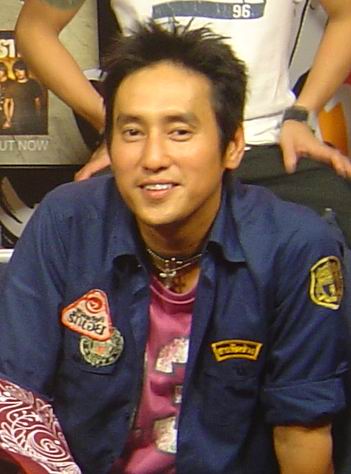
ศักดิ์สิทธิ์ แท่งทอง

| name = ศักดิ์สิทธิ์ แท่งทอง
| image = Suksit TaengThong.jpg
| caption = ศักดิ์สิทธิ์ แท่งทอง ในปี พ.ศ. 2549
| nickname = หน่อย, แท่ง
| birthplace = อำเภอเมืองอุดรธานี จังหวัดอุดรธานี ประเทศไทย
| yearsactive = พ.ศ. 2533–ปัจจุบัน
| ส่วนเกี่ยวข้อง =
| ค่าย = เอ็กแซ็กท์|เดอะ วัน เอ็นเตอร์ไพร์ส
| ตุ๊กตาทอง =
| สุพรรณหงส์ =
| ชมรมวิจารณ์บันเทิง =
| โทรทัศน์ทองคำ =
| นาฏราช = นักแสดงนำชายยอดเยี่ยม พ.ศ. 2561 - เลือดข้นคนจาง
| คมชัดลึก อวอร์ด = นักแสดงนำชายยอดเยี่ยม ประเภทละครโทรทัศน์ พ.ศ. 2561 - เลือดข้นคนจาง
| birthname = ศักดิ์สิทธิ์ แท่งทอง
ศักดิ์สิทธิ์ แท่งทอง 14 ชื่อเล่นพ่อแม่ตั้งให้ของเหล่าซุปตาร์..ที่หลายคนอาจยังไม่รู้ ประวัติ ศักดิ์สิทธิ์ แท่งทอง (แต่นิยมเรียกนามแฝงว่า แท่ง) เป็นนักแสดง นักร้อง พิธีกรชาวไทย มีชื่อเสียงจาก ภาพยนตร์ เรื่อง กลิ้งไว้ก่อนพ่อสอนไว้, รักแท้บทที่ 1 ละครเรื่อง เพื่อเธอ, อยากหยุดตะวันไว้ที่ปลายฟ้า, ละครซิตคอม 3 หนุ่ม 3 มุม และละครหลังข่าวอีกหลายเรื่อง รวมถึงซิตคอม เรื่อง บางรักซอย 9
มีวงดนตรีของตัวเองที่ตั้งขึ้นมาจากกลุ่มเพื่อนทีม แมงปอล้อคลื่น ที่ใช้ชื่อว่า พลพรรครักเอย และนอกจากนี้แท่งยังเคยเล่นฟุตบอลอาชีพให้กับทีม สโมสรฟุตบอลสุราษฎร์ธานี อีกด้วย และในปี พ.ศ. 2557 สโมสร ซีคเคอร์ เอฟซี ทีมในศึกดิวิชั่น 2 โซนภาคกลางและตะวันตก คว้าตัว "แท่ง" ศักดิ์สิทธิ์ แท่งทอง นักร้องนักแสดงชื่อดังมาร่วมทีมเป็นที่เรียบร้อยแล้วโดยเซ็นสัญญา 1 ปี ในตำแหน่งกองกลาง สวมเสื้อหมายเลข 1
== ประวัติ ==
ศักดิ์สิทธิ์ แท่งทอง เกิดเมื่อวันที่ 6 มิถุนายน พ.ศ. 2510 ที่ตำบลหมูม่น อำเภอเมืองอุดรธานี จังหวัดอุดรธานี เป็นลูกชายคนแรกของครอบครัวและมีน้องชาย 1 คน ว่าด้วยเรื่อง ศักดิ์สิทธิ์ - ศักดิ์สิทธิ์ tangsaksit.comศักดิ์สิทธิ์เติบโตตามจังหวัดต่าง ๆ เนื่องจากคุณพ่อมีอาชีพรับราชการ จึงทำให้ต้องย้ายไปประจำตามจังหวัดต่าง ๆ พออายุได้ 15 ปี ก็เริ่มเข้ามาเรียนที่กรุงเทพฯ ในระดับชั้นมัธยมศึกษาปีที่ 3 ที่โรงเรียนรุจิเสรีวิทยา และจบการศึกษาระดับมัธยมศึกษาปีที่ 6 จากโรงเรียนวัดราชาธิวาส “แท่ง”เหงื่อตก รับภารกิจควงสากร่วมกับรุ่นน้องวัดราชาฯ เดินเร่ขาย หาทุนเข้าหมวดกิจกรรมฯ ในรายการ “รถโรงเรียน” bkkonline.com และเรียนต่อระดับอุดมศึกษาคณะนิเทศศาสตร์ มหาวิทยาลัยกรุงเทพ|คณะ​นิเทศศาสตร์​ มหา​วิทยาลัย​กรุงเทพ โดยทำงานไปด้วยระหว่างที่เรียนได้เข้าไปช่วยงานเบื้องหลังฝ่ายศิลป์ในรายการทีวี "ผู้หญิงวันนี้" และ บริษัทโฆษณา "สยามสตูดิโอ" ทำให้มีผลงานบันเทิงงานแรกคือ การถ่ายโฆษณาของธนาคารกรุงเทพฯ พาณิชย์การ ศักดิ์สิทธิ์ แท่งทอง nangdee.com ต่อมามีผลงานภาพยนตร์โฆษณาอีก 3 เรื่อง คือ กางเกงยีนส์แม็ค, น้ำส้มกรีนสปอร์ต, เนสกาแฟเชค จนมาถึงจุดเปลี่ยนชีวิตคือได้รับคัดเลือกให้มารับบทเป็น "นายโอฬาร หรือ หมี ณ หินกลิ้ง" ในภาพยนตร์เรื่อง "กลิ้งไว้ก่อน พ่อสอนไว้" กำกับโดย สมจริง ศรีสุภาพ และในเวลาไล่เลี่ยกันก็ได้รับบทเป็น "ทศพล" ในละครซิตคอมเรื่อง 3 หนุ่ม 3 มุม และได้แสดงในภาพยนตร์เรื่องที่ 2 เรื่อง "ปีหนึ่งเพื่อนกันและวันอัศจรรย์ของผม" ออกฉายเมื่อวันที่ 27 มีนาคม พ.ศ. 2536 ปีหนึ่งเพื่อนกันและวันอัศจรรย์ของผม กับผู้กำกับคนเดิม สมจริง ศรีสุภาพ ซึ่งได้แสดงนำร่วมกับ ปฏิภาณ ปฐวีกานต์
ศักดิ์สิทธิ์ยังได้รวมตัวกับเพื่อนตั้งทีมฟุตบอล แมงปอล้อคลื่น เริ่มเตะฟุตบอลเพื่อการกุศลอย่างเป็นจริงเป็นจังเมื่อประมาณปี 2538 นอกจากนี้เขายังมีผลงานเพลง โดยในปี 2539 กับผลงานเดี่ยวชุด "มินิอัลบั้ม ชุดเด็กหลังห้อง" ต่อมาได้รวมตัวกันตั้งวง พลพรรครักเอย และมีผลงานออกอัลบั้มชื่อชุด "พักรบ" เมื่อเดือนมิถุนายน 2548 และชุด "พบรัก" ในปี 2549
== กิจกรรมการกุศล ==
แท่งและเพื่อน ๆ ได้รวมตัวตั้งกลุ่ม แมงปอล้อคลื่น ที่อยากจะออกกำลังกาย พบปะสังสรรค์ โดยใช้ฟุตบอลเป็นตัวกลาง จนกลายมาเป็นทีมฟุตบอลที่ตระเวนเตะหารายได้เพื่อการกุศลมาแทบจะทั่วประเทศ โดยเริ่มเตะฟุตบอลเพื่อการกุศลอย่างเป็นจริงเป็นจังเมื่อประมาณปี 2538 เมื่อแหม่ม สุริวิภา ชักชวนแท่งร่วมทำบุญเพื่อสร้างอาคารเรียน ให้โรงเรียนที่จังหวัดสกลนคร จึงเกิดความคิดที่จะเปิดรับบริจาคเงินจากบุคคลทั่วไป โดยจัดเป็นการเตะฟุตบอลเพื่อการกุศล จากนั้นองค์กรการกุศลต่างๆก็เริ่มติดต่อชักชวน พลพรรคแมงปอฯ ร่วมเตะฟุตบอลการกุศล
แท่งมีส่วนร่วมในกิจกรรมการกุศลอย่างเช่น ในโครงการ "คนหล่อขอทำดี" ของ นิตยสารสุดสัปดาห์ ฉลองการก้าวเข้าสู่ปีที่ 26 ในโครงการ โดยไปร่วมเล่นดนตรีร้องเพลงให้กับผู้ต้องขังหญิงที่ทัณฑสถาน เมื่อวันที่ 13 กุมภาพันธ์ 2551 ร่วมกับ พลพรรครักเอย, โจอี้ บอย และ สมเจต พยัฆโส 17 เพลงรักจากแท่งถึงเธอ sudsapda.com
== ผลงาน ==
=== ละครโทรทัศน์ ===
=== ภาพยนตร์ ===
* พ.ศ. 2532: มาเฟียเสียฟอร์มเลย ภาพยนตร์สั้น เพื่อ โปรโมท วงนูโว
* พ.ศ. 2534: กลิ้งไว้ก่อนพ่อสอนไว้
* พ.ศ. 2536: ปีหนึ่งเพื่อนกันและวันอัศจรรย์ของผม
* พ.ศ. 2538: รักแท้บทที่ 1
=== เพลง ===
* พ.ศ. 2537: เพื่อเธอ (เพลงประกอบละคร เพื่อเธอ)
* พ.ศ. 2538: อยากหยุดตะวันไว้ที่ปลายฟ้า (เพลงประกอบละคร อยากหยุดตะวันไว้ที่ปลายฟ้า)
* พ.ศ. 2539: เด็กหลังห้อง
* พ.ศ. 2548: พลพรรครักเอย อัลบั้ม พักรบ
* พ.ศ. 2549: พลพรรครักเอย อัลบั้ม พบรัก
* พ.ศ. 2553: สละโสด Feat. ไมโคร (วงดนตรี)|วงไมโคร (เพลงประกอบซิทคอม บางรักซอย 9)
* พ.ศ. 2556: เพลง หูทวนลม โปรเจกต์ Croissong Long Long Do (ครัวซอง ลอง ลอง ดู)
*พ.ศ. 2557 : ซิงเกิ้ลเพลง เหลือเป็นคนสุดท้าย
*พ.ศ. 2559: เพลง เราและนาย ร้องคู่กับ มอส ปฏิภาณ ในอัลบั้ม 20 ปี โลโซ เราและนาย
*พ.ศ. 2564 : เพลง คิดอะไรอยู่ กัน นภัทร x สไมล์ ภารฎา Feat. x นุ้ย สุจิรา (เพลงประกอบละคร ผู้ใหญ่สันต์ กำนันศรี)
=== มิวสิกวิดีโอ ===
* พ.ศ. 2533: เธอปันใจ (อัสนี-วสันต์ เป็นนักแสดงประกอบโผล่มาฉากเดียวแต่มีบทพูด)
* พ.ศ. 2535: ขอเป็นคนหนึ่ง (นันทิดา แก้วบัวสาย)
* พ.ศ. 2536: รักเธอเสมอ (อัสนี โชติกุล |อัสนี-วสันต์ โชติกุล)
* พ.ศ. 2540: วันนี้เธอบอกรักหรือยัง (เทเรซ่า อากีล่าร์)
* พ.ศ. 2544: เล่าสู่กันฟัง (ธงไชย แมคอินไตย์)
* พ.ศ. 2549: ไม่ท้อ (พลพล พลกองเส็ง)
=== คอนเสิร์ต ===
* พ.ศ. 2535: 3 หนุ่ม 3 มุม|3 หนุ่ม 3 ไมค์
* พ.ศ. 2538: ในห้องรับแขก : Guess Who's Movin
*พ.ศ. 2545: 10 ปี EXACT
* พ.ศ. 2548: พงษ์พัฒน์ Return Of The Rock
*พ.ศ. 2549: SCB Life+ Live Concert
*พ.ศ. 2551: 3 หนุ่ม 3 ไมค์ 2008
*พ.ศ. 2553: 12 ปี เสก โลโซ ใจสั่งมา
*พ.ศ. 2557: Patiparn Party 25 ปี Mr.Mos
=== พิธีกร ===
* พ.ศ. 2542: ไม่สิ้นไร้ขบวนถ้า (ช่อง 7) บริษัท Matching Entertainment
* พ.ศ. 2549: รักเอย (ช่อง 3) บริษัท โพลีพลัส
* พ.ศ. 2550: 3 หนุ่ม 3 มุม วาไรตี้ (ช่อง 9) บริษัท เอ็กแซ็กท์
* พ.ศ. 2551 - พ.ศ. 2553: 3 หนุ่ม 3 มุม ทูไนท์ (ช่อง 5) บริษัท เอ็กแซ็กท์
* พ.ศ. 2556: หนึ่งสมองสองมือ จูเนียร์ (ช่อง 7) บริษัท มีเดียสตูดิโอ
* พ.ศ. 2557 - พ.ศ. 2558: ภาพหลงยุค (ช่องไทยรัฐทีวี)
* พ.ศ. 2560 - พ.ศ. 2564: คาราวานสำราญใจ (ช่อง 3 เอชดี)
* พ.ศ. 2562: รหัสลับรหัสรอด (ช่อง 9) ทุกวันจันทร์ถึงวันอังคาร เวลา 21.00 และวันพุธ เวลา 21.15
* พ.ศ. 2562: #คนเปลี่ยนโลก The Gamechangers: Inventing the World (ช่อง 9) ทุกวันจันทร์ถึงวันอังคาร เวลา 21.00 และวันพุธ เวลา 21.15
* พ.ศ. 2563: The Golden Song เวทีเพลงเพราะ The Golden Song เวทีเพลงเพราะ (ฤดูกาลที่ 2)|ฤดูกาลที่ 2 (ช่องวัน 31) ทุกวันอาทิตย์ 18.00 น.
* พ.ศ. 2563 - ปัจจุบัน: ศักดิ์สิทธิ์คงกระพัน (เอ็มคอตเอชดี) ทุกวันเสาร์ เวลา 13.00 น.
* พ.ศ. 2564 - ปัจจุบัน: ขอข้าวกินหน่อย (Youtube : Scenario & Ratchadalai) ทุกอังคารเว้นอังคารเวลา 18.00 น.
* พ.ศ. 2566 - ปัจจุบัน: ฝากท้อง (Youtube : NINJA PERFECTION ) ทุกพฤหัสบดีเว้นพฤหัสบดีเวลา 18.00 น.
* พ.ศ. 2567 - ปัจจุบัน: หนุ่มแท่งอารามทัวร์ (ช่อง 7HD) ทุกวันเสาร์ เวลา 13.00 น.
*
*
*
=== ละครเวที ===
* พ.ศ. 2551: ก่อนจะถึง บางรักซอย 9 on stage เมืองไทยรัชดาลัย เธียเตอร์
=== ผลงานอื่น ===
* พ.ศ. 2537: นักฟุตบอลกึ่งอาชีพ ทีม สโมสรฟุตบอลไดสตาร์ กรุงเทพฯ|สโมสรฟุตบอลธนาคารกรุงเทพ พาณิชยการ
* พ.ศ. 2538: นักฟุตบอล ทีม แมงปอล้อคลื่น
* พ.ศ. 2543: คอลัมนิสต์ เลี้ยงลูกกับแท่ง ที่เว็บไซต์ eotoday.com
* พ.ศ. 2543: ผู้ฝึกสอนฟุตบอลโครงการยุวชนแมงปอล้อคลื่น (แมงปอล้อเล่น) ของเว็บไซต์ eotoday.com
* พ.ศ. 2543: คอลัมนิสต์ คนอกหักพักบ้านนี้ หนังสือ แพรว สุดสัปดาห์
* พ.ศ. 2544: นักฟุตบอลอาชีพ ทีม บีอีซี เทโรศาสน
ไฟล์:ชัดเจนก่อนจะถึงบางรักซอย9.jpg|thumb|200px|right|ชัดเจน จาก ก่อนจะถึง บางรักซอย9 on stage
* พ.ศ. 2549: นักฟุตบอลอาชีพ ทีม สโมสรฟุตบอลสุราษฎร์ธานี หมายเลข 16
* พ.ศ. 2549: นักฟุตบอล ทีม G-MAN
* พ.ศ. 2553: นักฟุตบอลอาชีพ ทีม สโมสรฟุตบอลจังหวัดสมุทรปราการ|สโมสรฟุตบอลสมุทรปราการ เอฟซี
* พ.ศ. 2558: กรรมการรายการค้นหาแอร์โฮสเตท รายการ The Angel นางฟ้าติดปีก Season 2
=== ผลงานโฆษณา ===
* พ.ศ. 2564: เซนทรัม ซิลเวอร์ 50 พลัส
* พ.ศ. 2565: ข้าวมาบุญครอง
== รางวัล ==
* รางวัลชมรมวิจารณ์บันเทิง ครั้งที่ 4 ประจำปี พ.ศ. 2536 สาขานักแสดงประกอบชายยอดเยี่ยม- จากภาพยนตร์เรื่อง ปีหนึ่งเพื่อนกันกับวันมหัศจรรย์ของผม (เข้าชิง)
* รางวัลโทรทัศน์ทองคำ ครั้งที่ 18 - จากละครเรื่องบางรักซอย 9 (เข้าชิง)
* รางวัลท็อปอวอร์ด - จากละครเรื่องวิมานดิน (เข้าชิง)
* รางวัลโทรทัศน์ทองคำ ครั้งที่ 33 สาขาดาราสนับสนุนชายดีเด่น - จากละครเรื่อง เลือดข้นคนจาง (เข้าชิง)
* รางวัลคมชัดลึกอวอร์ด ครั้งที่ 15 สาขานักแสดงนำชายยอดเยี่ยม - จากละครเรื่อง เลือดข้นคนจาง (ได้รับรางวัล)
* รางวัลนาฏราช สาขานักแสดงนำชายยอดเยี่ยม พ.ศ. 2561 - จากละครเรื่อง เลือดข้นคนจาง (ได้รับรางวัล)
== อ้างอิง ==
== แหล่งข้อมูลอื่น ==
*

หมวดหมู่:นักแสดงชายชาวไทย
หมวดหมู่:นักร้องชายชาวไทย
หมวดหมู่:พิธีกรชาวไทย
หมวดหมู่:นักฟุตบอลชายชาวไทย
หมวดหมู่:บุคคลจากอำเภอเมืองอุดรธานี
หมวดหมู่:บุคคลจากคณะนิเทศศาสตร์ มหาวิทยาลัยกรุงเทพ
หมวดหมู่:ศิลปินสังกัดจีเอ็มเอ็ม แกรมมี่
หมวดหมู่:ผู้มีชื่อเสียงทางโทรทัศน์ชาวไทย
หมวดหมู่:นักแสดงชายชาวไทยในศตวรรษที่ 20
หมวดหมู่:นักแสดงชายชาวไทยในศตวรรษที่ 21
หมวดหมู่:บุคคลจากโรงเรียนวัดราชาธิวาส
หมวดหมู่:นักฟุตบอลจากจังหวัดอุดรธานี
หมวดหมู่:ผู้เล่นสโมสรฟุตบอลสุราษฎร์ธานี
หมวดหมู่:ผู้เล่นสโมสรฟุตบอลโบลาเวน สมุทรปราการ